Al Quie

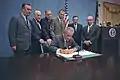
Quie and other members of Congress attend the signing of the Handicapped Children's Early Education Assistance Act on September 30, 1968, by President Lyndon B. Johnson

U.S. Representative August Andresen died in January 1958 and Quie ran in the special election to succeed him as the representative for . Quie won the Republican nomination at a party convention and then defeated Democratic-Farmer-Labor nominee Eugene Foley by 655 votes in the February special election. He defeated Foley in the November 1958 general election to win a full term. Quie was a member of the 85th, 86th, 87th, 88th, 89th, 90th, 91st, 92nd, 93rd, 94th, and 95th Congresses. He served on the House Agriculture Committee and the House Education and Labor Committee.